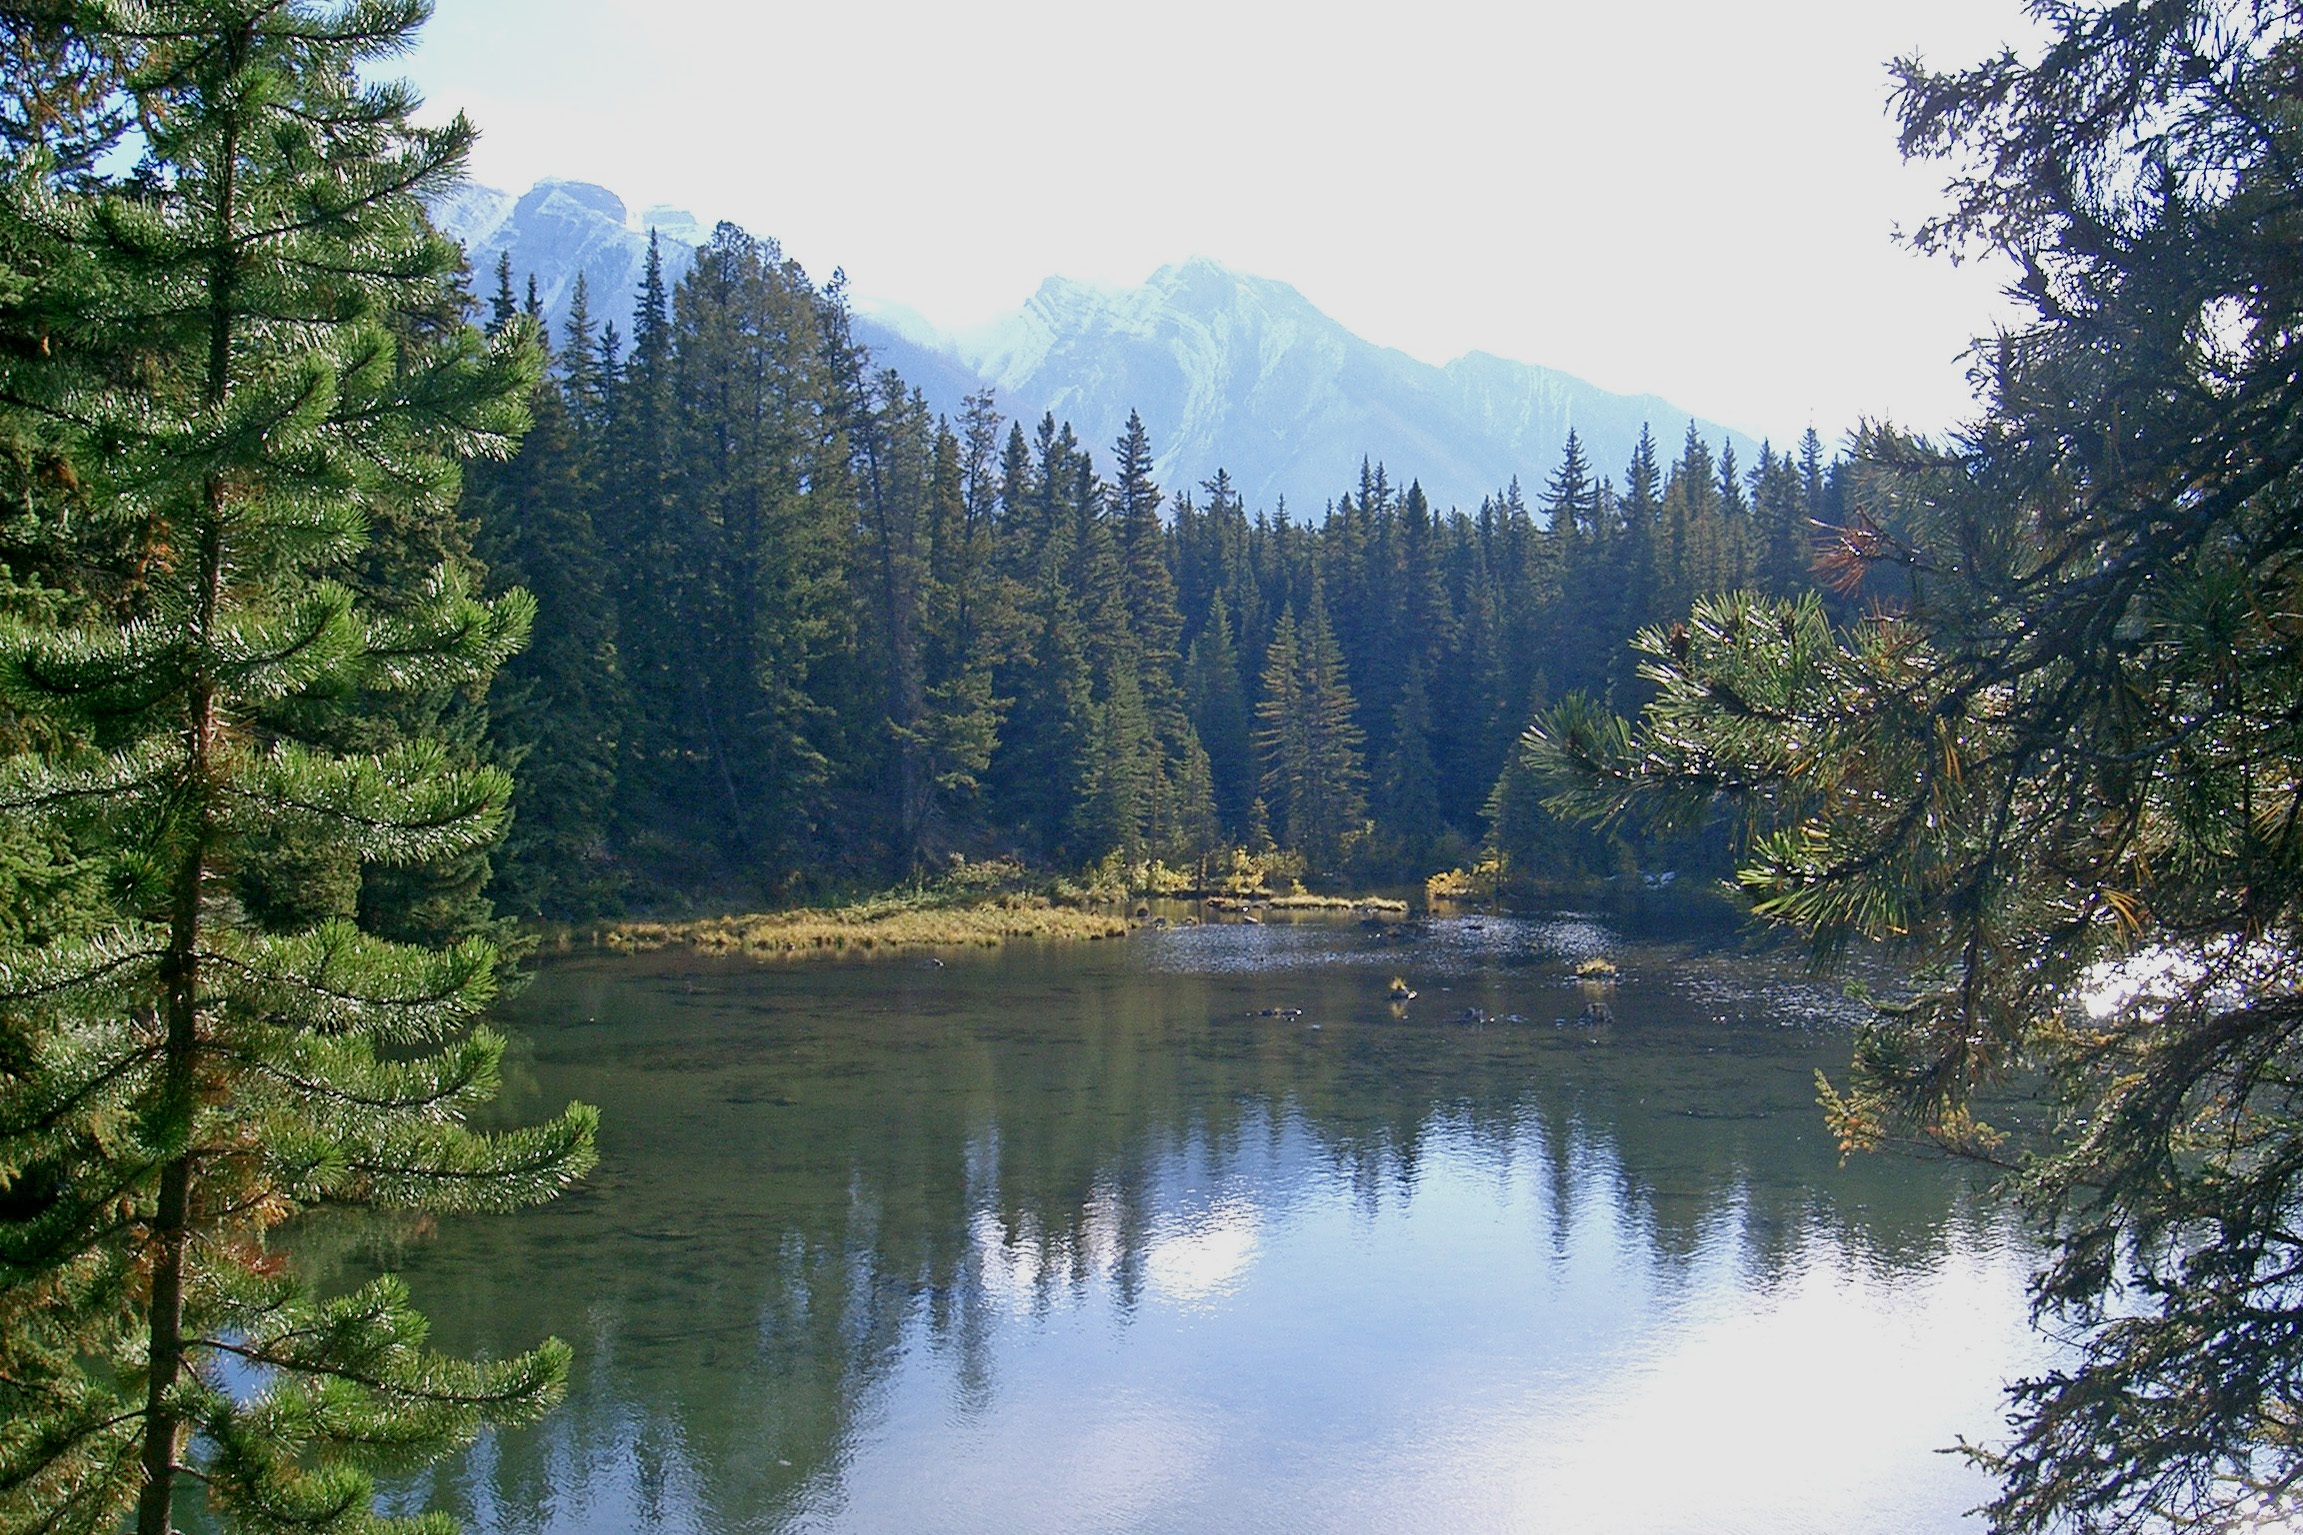
landscape, tree, water, nature, forest, wilderness, mountain, leaf, lake, river, mountain range, pond, reflection, autumn, reservoir, fir, national park, body of water, mountains, canada, forests, beautiful, quiet, alberta, banff, loch, ecosystem, banff national park, tarn, woody plant, mountainous landforms